William May (Royal Navy officer)

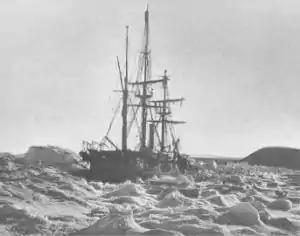
in pack ice during the Arctic Expedition of 1876

Born the son of Job William Seaburne May and Anne Jane May (née Freckleton), May was educated at the Royal Institution School in Liverpool and Eastman's Royal Naval Academy and then joined the Royal Navy as a cadet in the training ship on 9 June 1863. He joined the first-rate , flagship of the Mediterranean Fleet in 1864 and, having been promoted to midshipman, he transferred to the frigate in 1867. Promoted to sub-lieutenant on 29 March 1869, he joined the battleship in the Channel Fleet and then transferred to the Royal Yacht in June 1871. Promoted to lieutenant on 7 September 1871, he briefly rejoined HMS "Hercules" in April 1872 before attending the gunnery school at Portsmouth. He joined the frigate at Sheerness in September 1874 and then became navigating officer in the sloop on her Arctic expedition of 1875 and 1876. He took part in an expedition to rescue Commander Albert Markham, who had got into difficulty trying to reach the North Pole via Smith Sound, the sea passage between Greenland and Canada's northernmost island, Ellesmere Island.